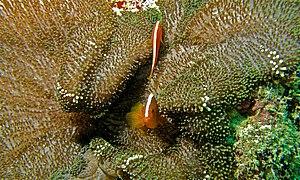
Amphiprion sandaracinos, communément nommé Poisson-clown à bande dorsale, Poisson-clown mouffette orientale, Poisson-clown rayé ou Poissons clown doré, est une espèce de poisson marin de la famille des Pomacentridés.